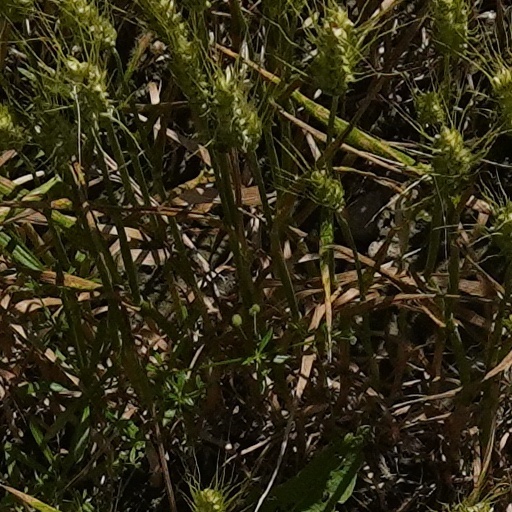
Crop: wheat